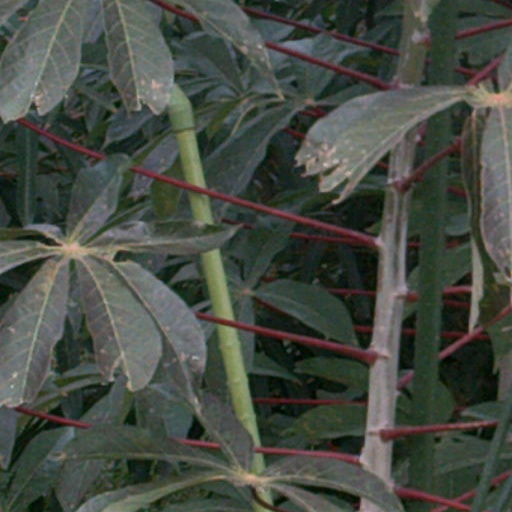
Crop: cassava